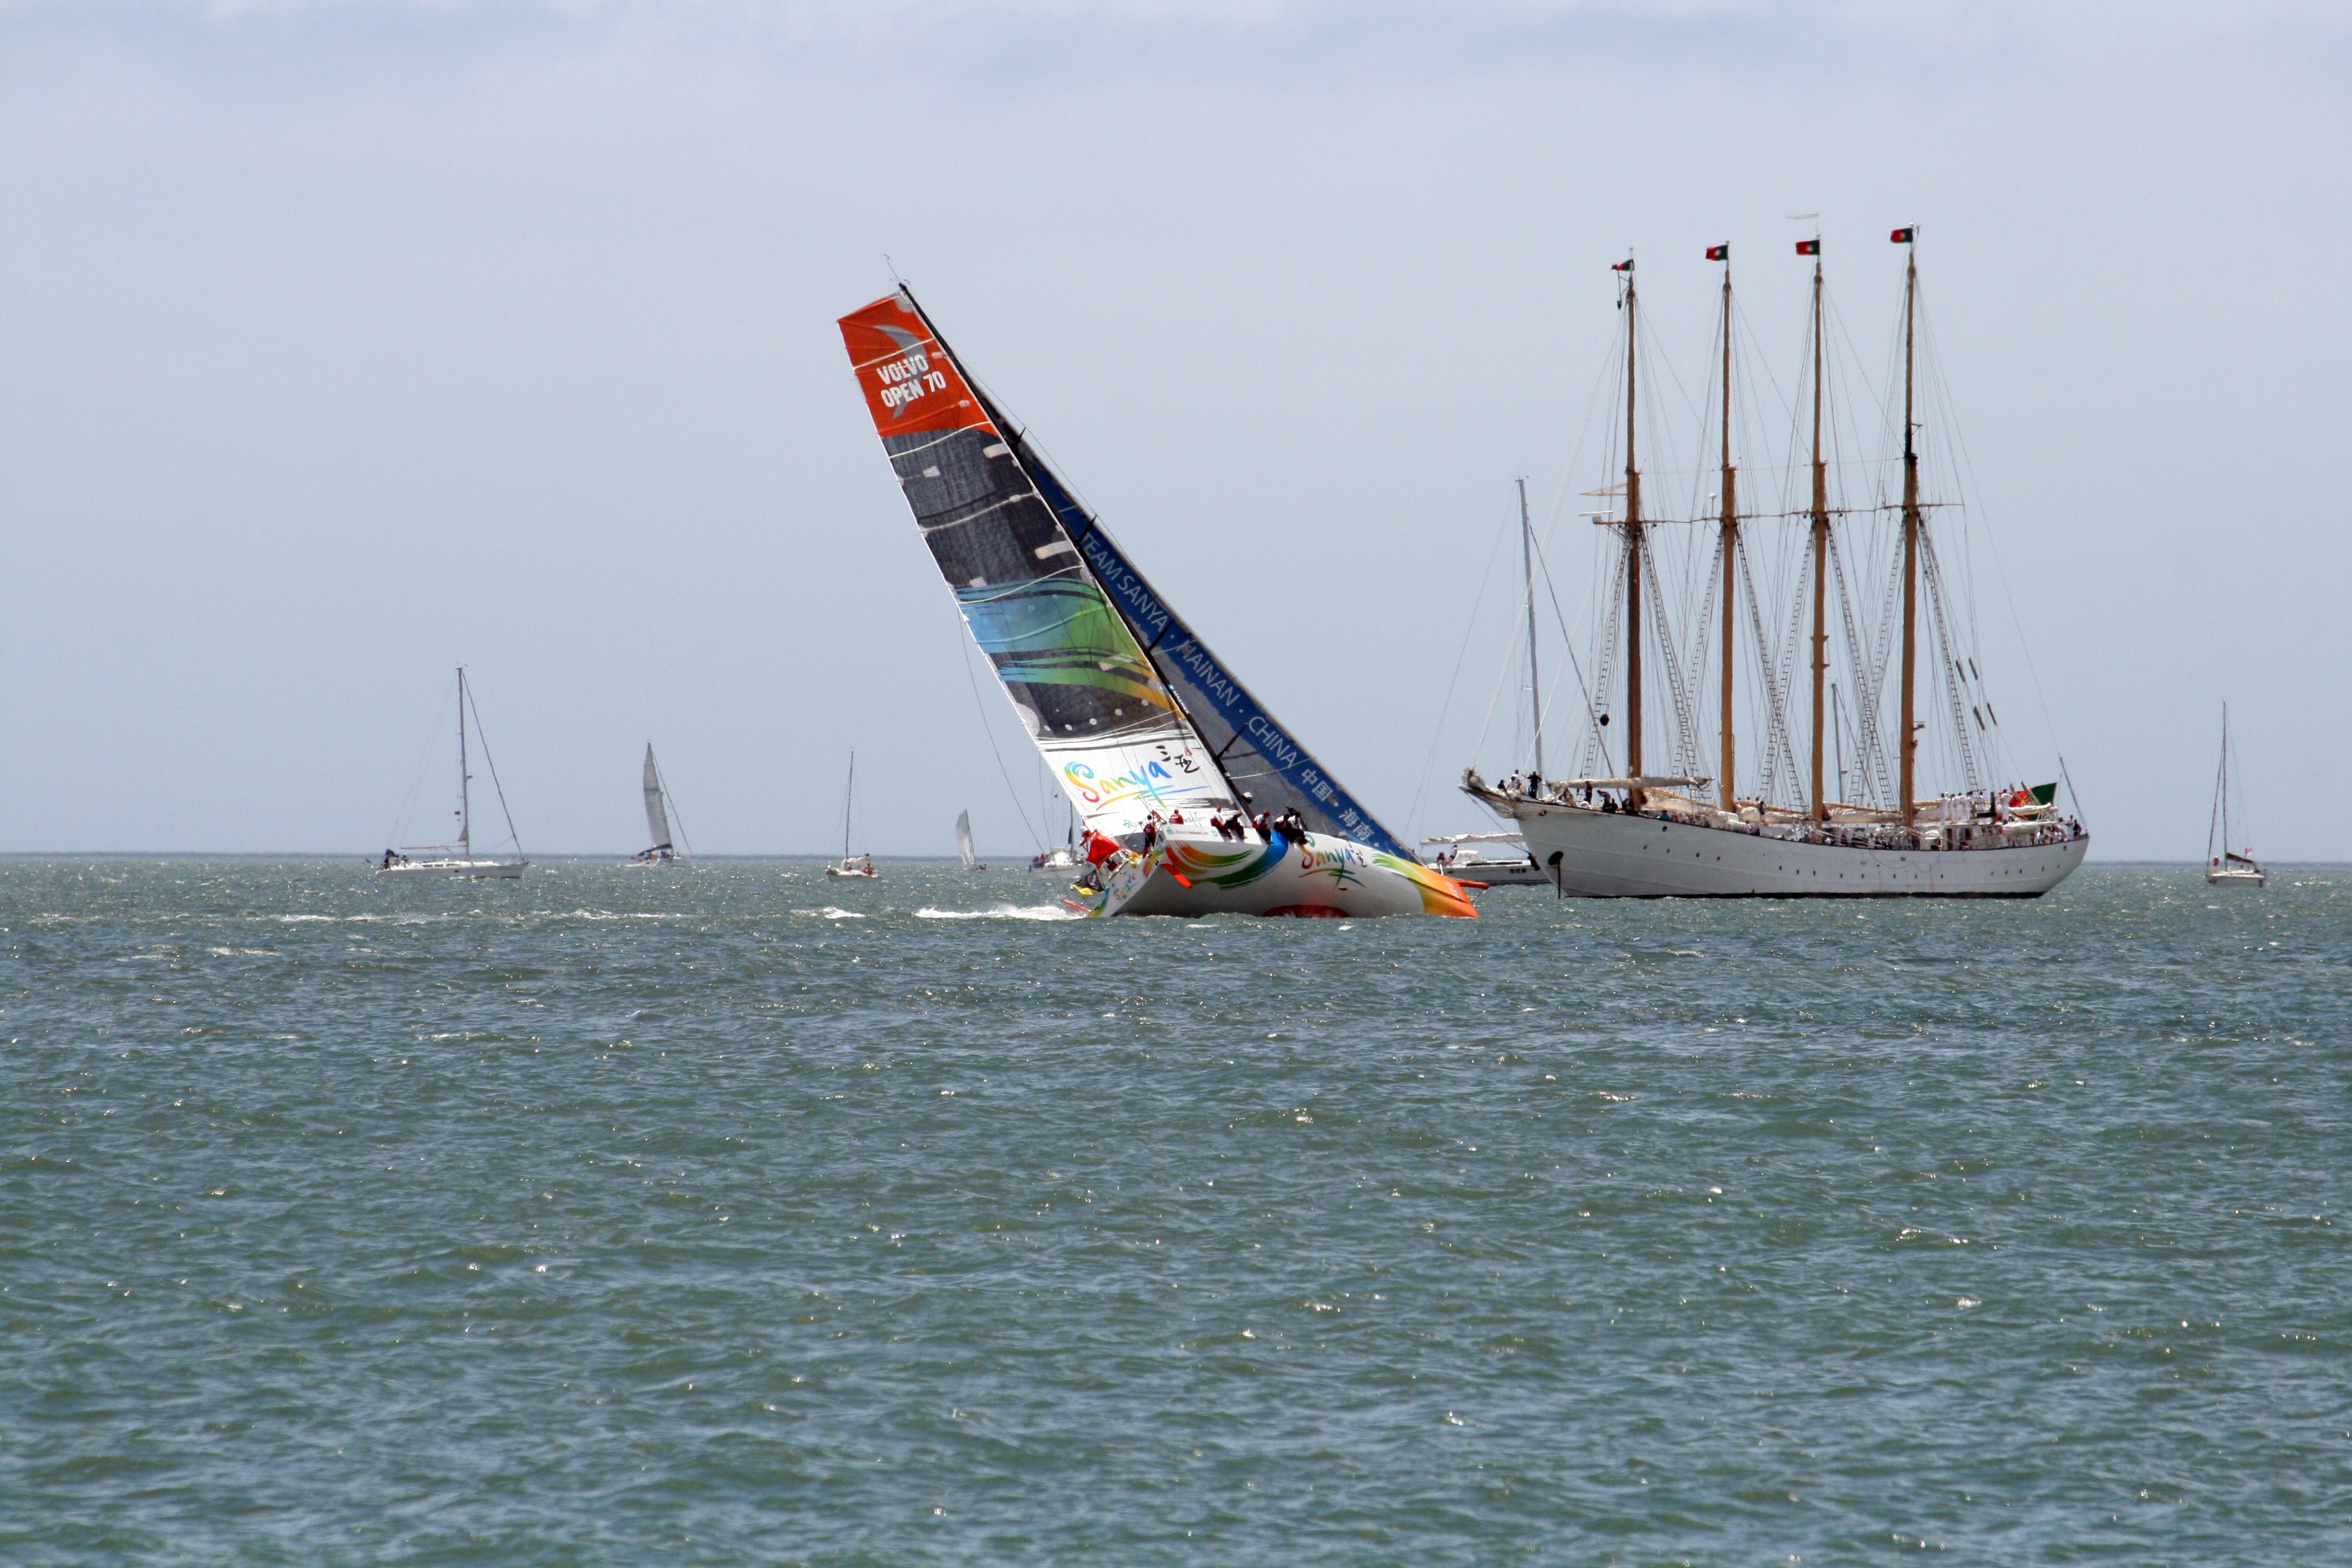
sea, coast, boat, wind, ship, vehicle, mast, sailing, bay, sailboat, sports, boating, windsurfing, sail, watercraft, lisbon, regatta, sailing ship, yacht racing, windsports, dinghy sailing, sailboat racing, volvo open race in 2012